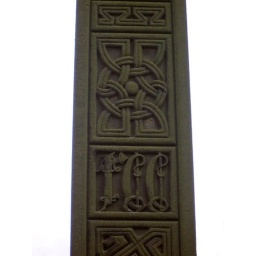
A close-up of the upright of the stone cross in Bolton Priory graveyard, North Yorkshire.